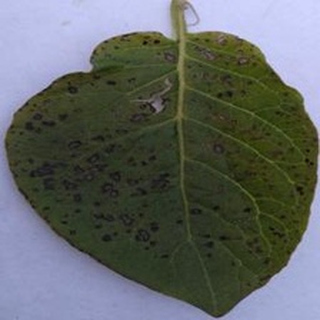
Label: potato_early_blight